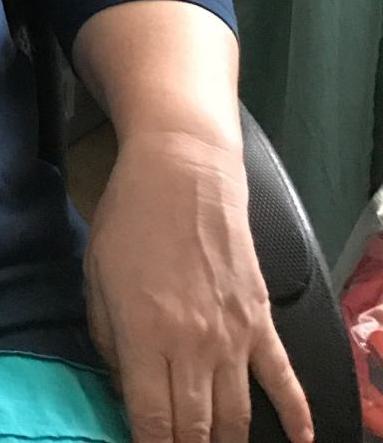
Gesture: no_gesture